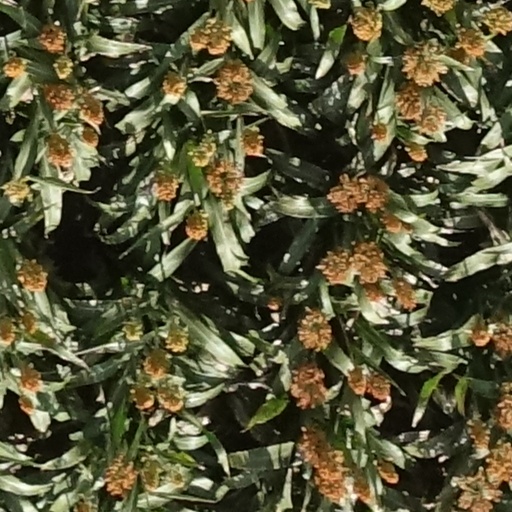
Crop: sorghum